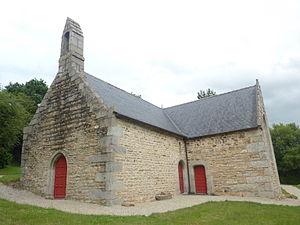
Collorec
Plonévez-du-Faou [ploneve dy fu] est une commune du département du Finistère, faisant partie du Poher, dans la région Bretagne, en France.